Yaw damper (railroad)

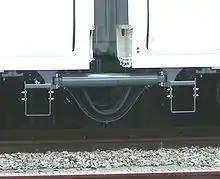
Yaw damper between cars of an E259 series EMU operated by JR East in Japan, June 2009

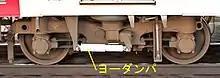
Another type of yaw damper, installed on a Meitetsu 2200 series bogie.

A yaw damper is a transverse mounted shock absorber used to prevent railcars and locomotives from swaying excessively from side to side. Yaw dampers prevent locomotives and passenger railcars from striking station platforms as they roll past them and reduce the gap that must be left between the railroad vehicle and the platform, improving safety.